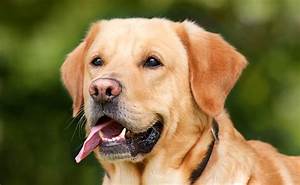
Label: dog